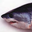
Label: shark